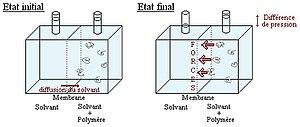
Comprendre le comportement des polymères en solution est important pour certaines applications comme les gels et crèmes cosmétiques. Il y a possibilité de contrôler la viscosité du produit obtenu et d'éviter une éventuelle démixtion. On constate par exemple que le styrène est miscible en toute proportion dans le cyclohexane à 20 °C, mais que lorsqu'on polymérise le styrène, il n'y a plus miscibilité. Différentes théories peuvent expliquer ces phénomènes.